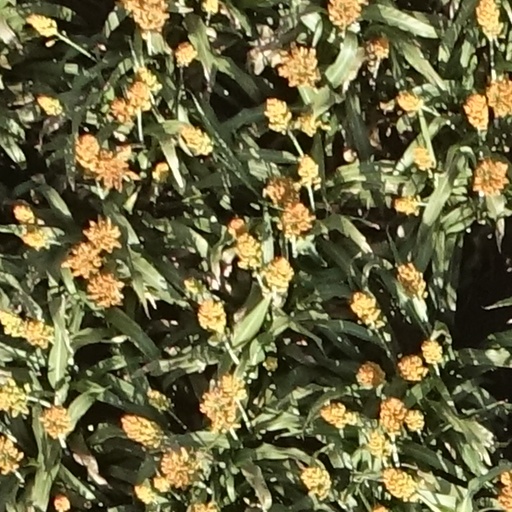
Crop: sorghum